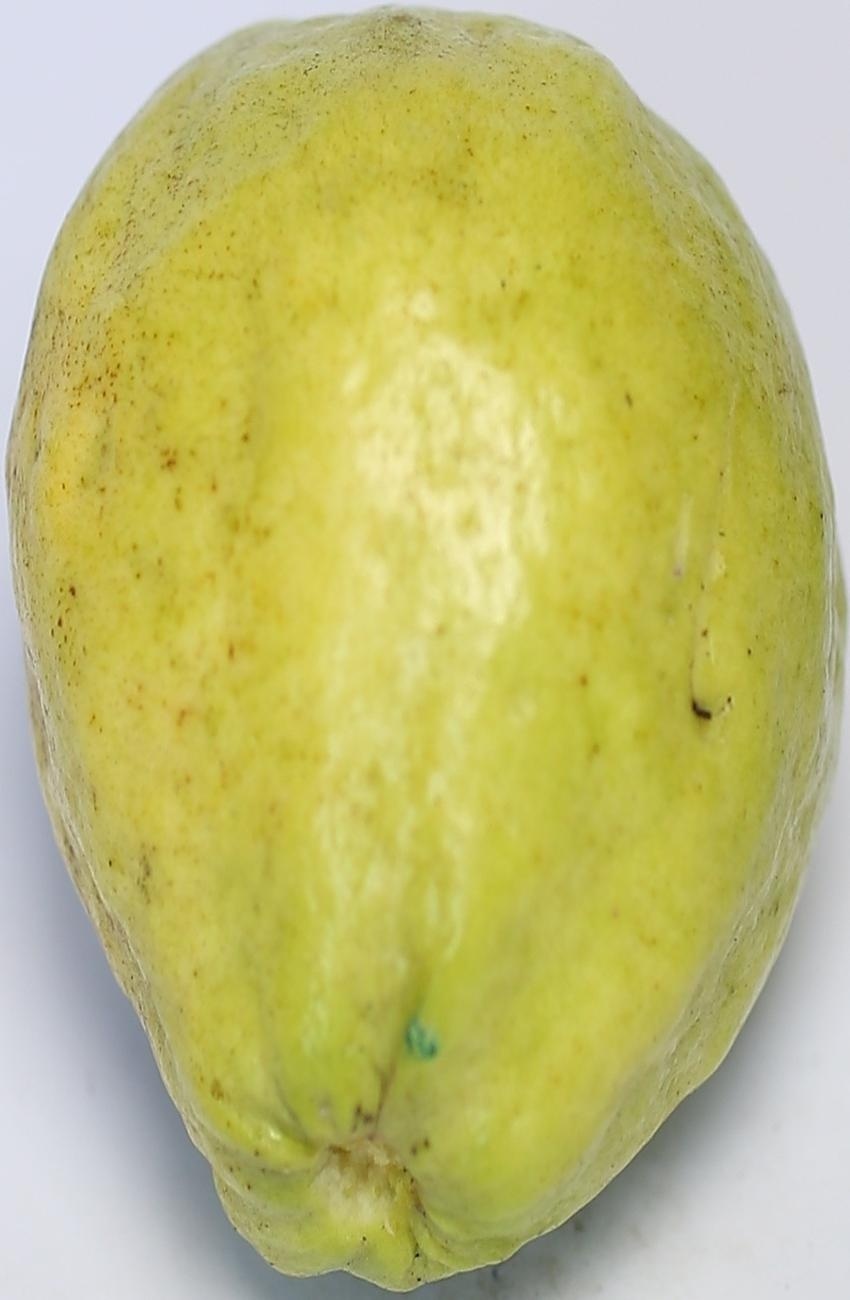
Maturity: mature-green
Variety: thadhrami